Petra, Lesbos

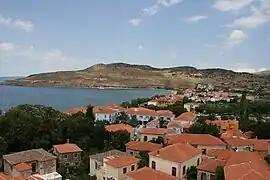

Petra (Greek: , meaning 'rock') is a former municipality on the island of Lesbos, North Aegean, Greece. Since the 2019 local government reform, it is a municipal unit of the municipality of West Lesbos.